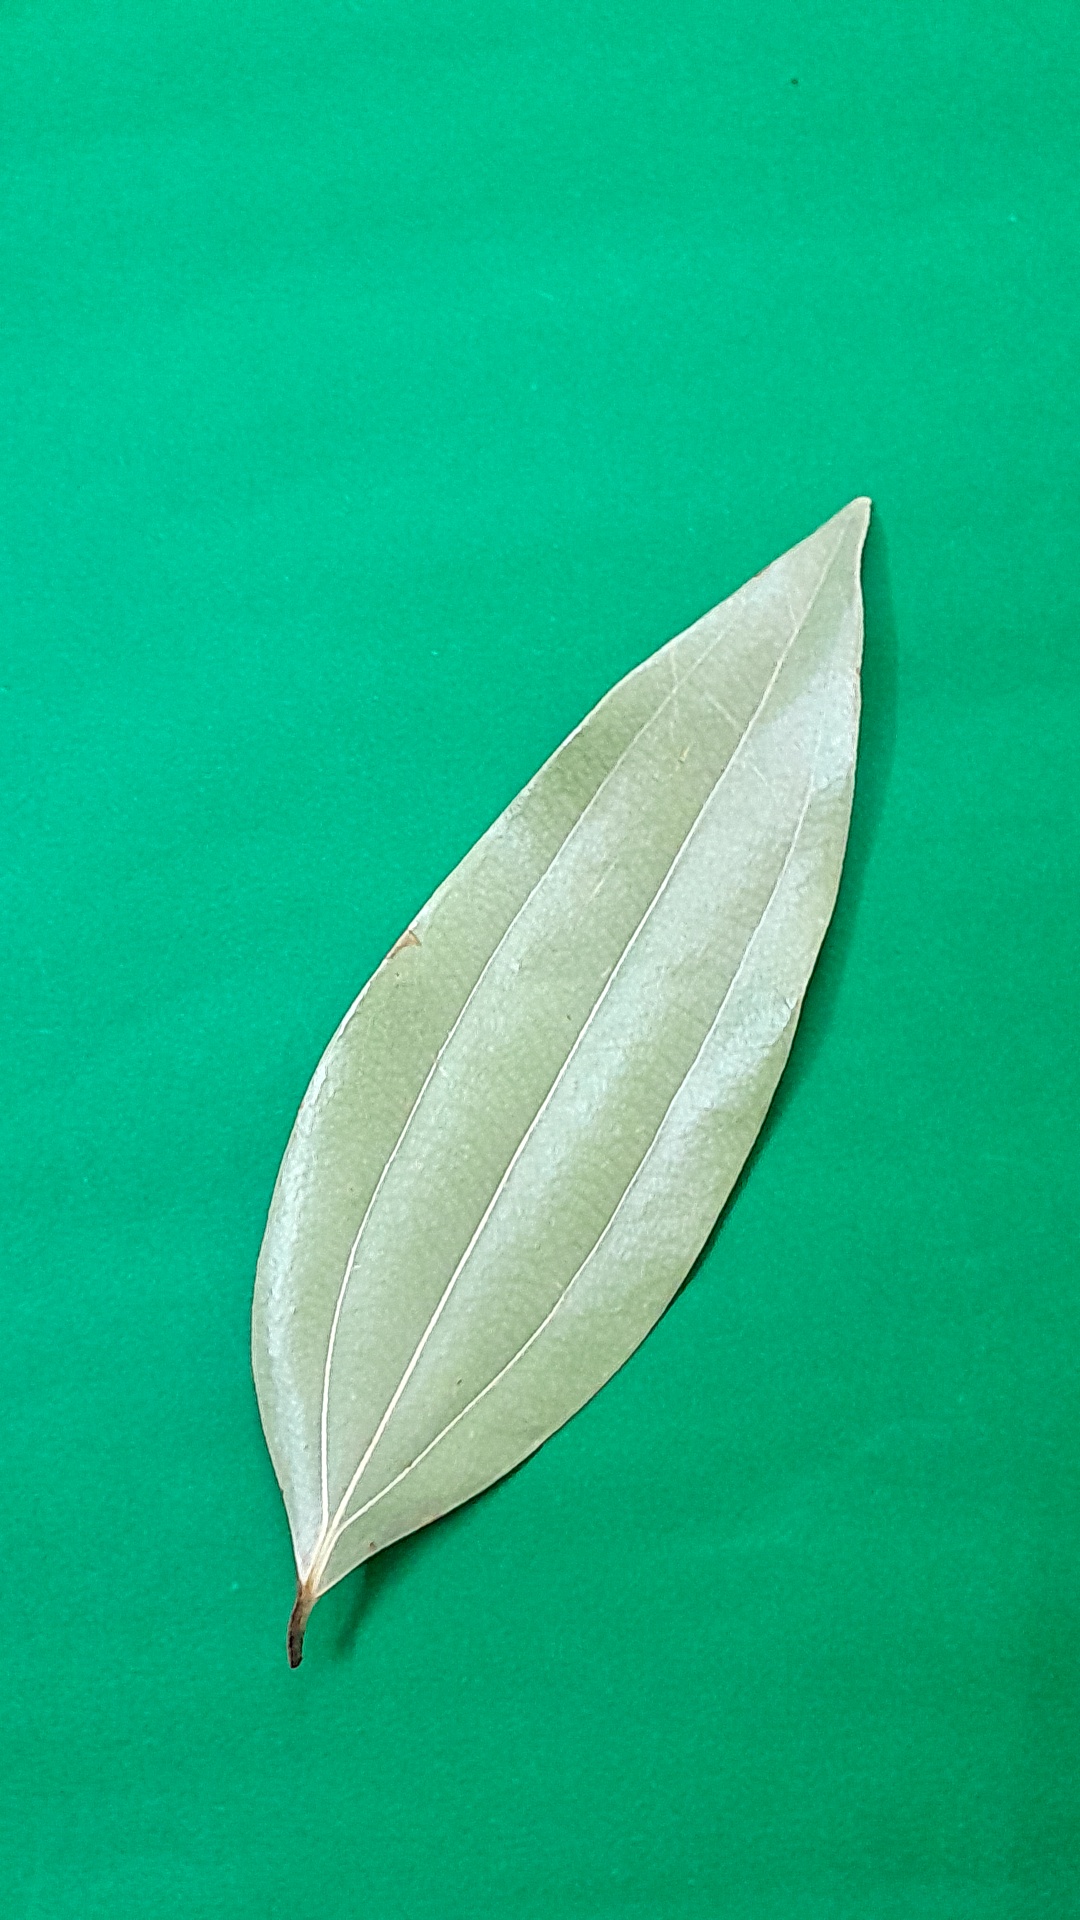
Label: Dry Leaf